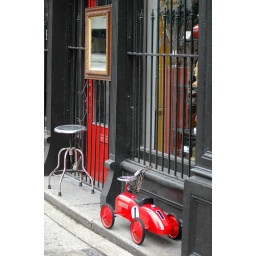
red car in gastown